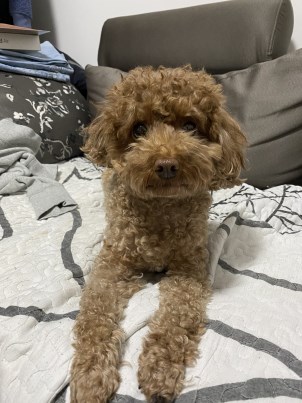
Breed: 7449-n000128-teddy